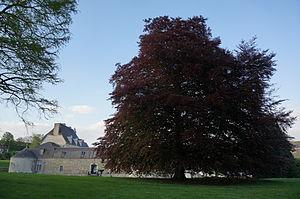
au Château d'Étoges.